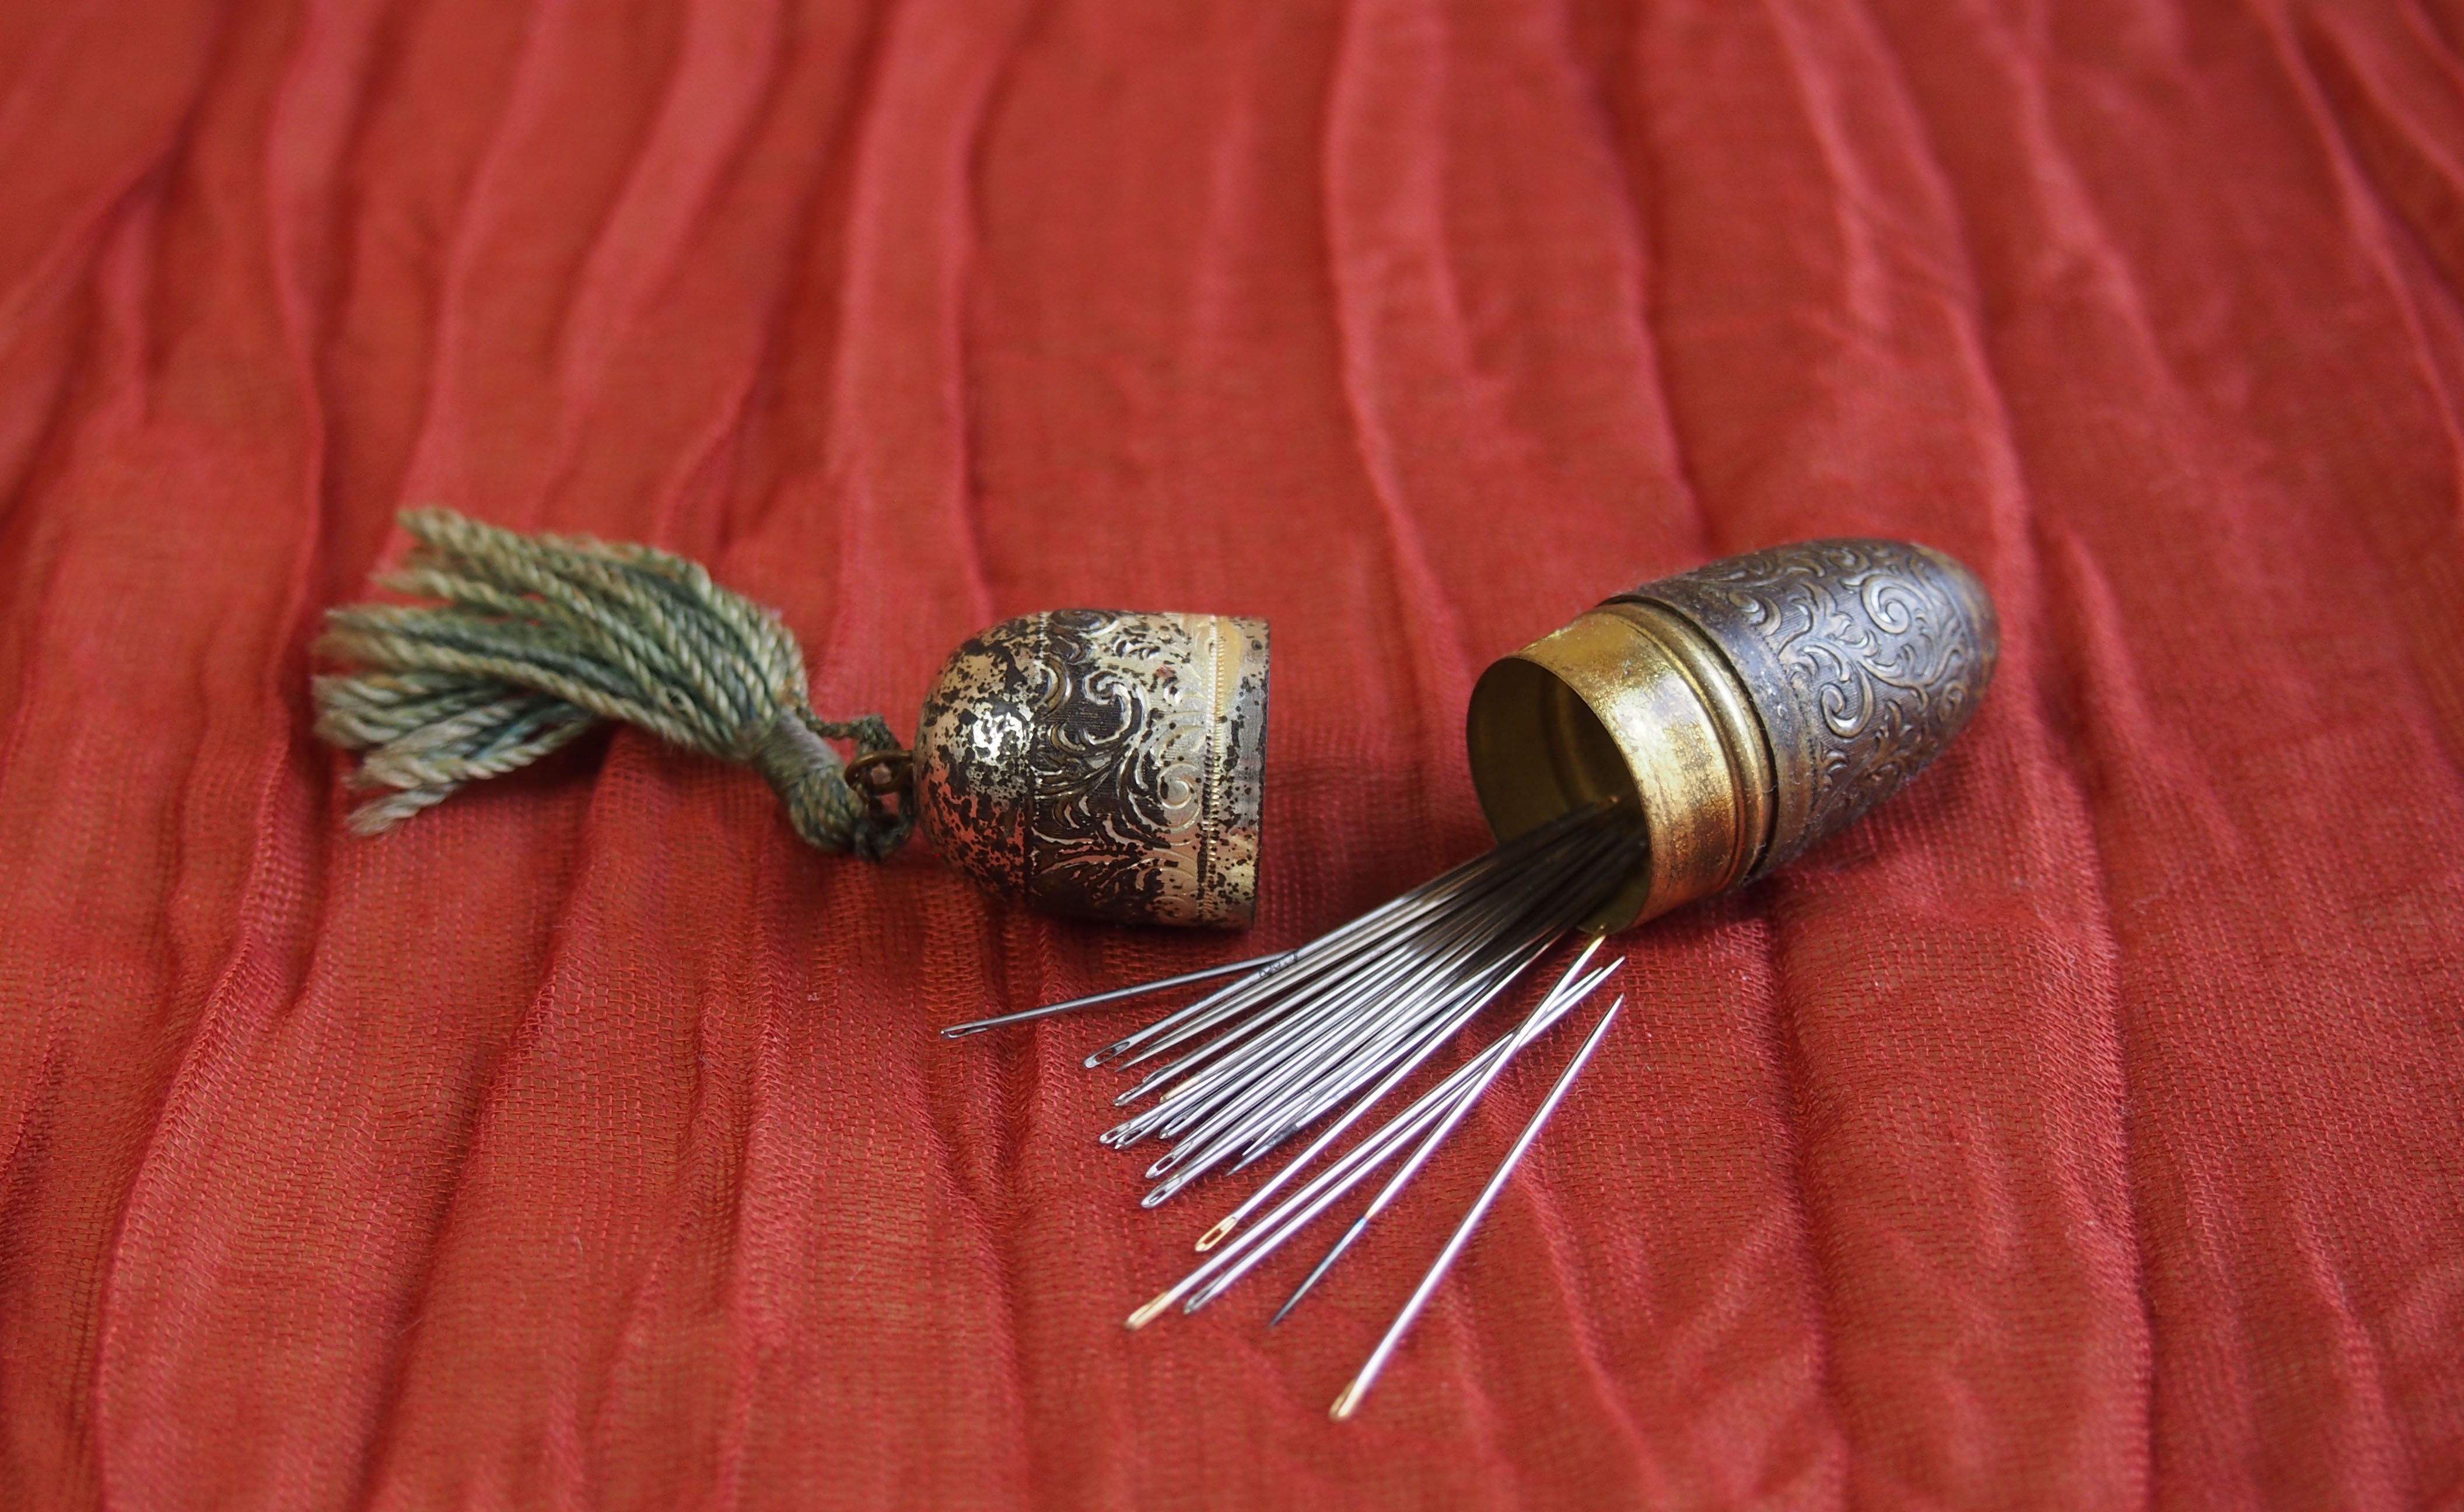
horn, metal, fabric, sew, needles, hand labor, needle tins, antique dose